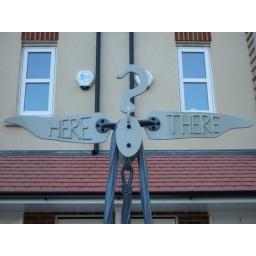
Interesting road sign in the new Roptackle development Shoreham